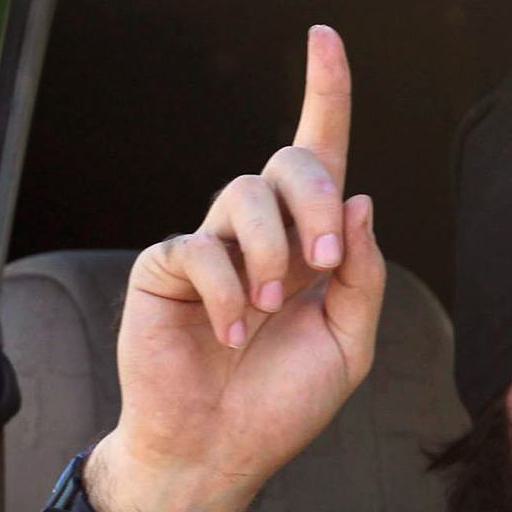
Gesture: one